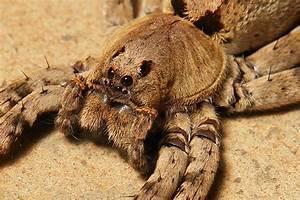
spider